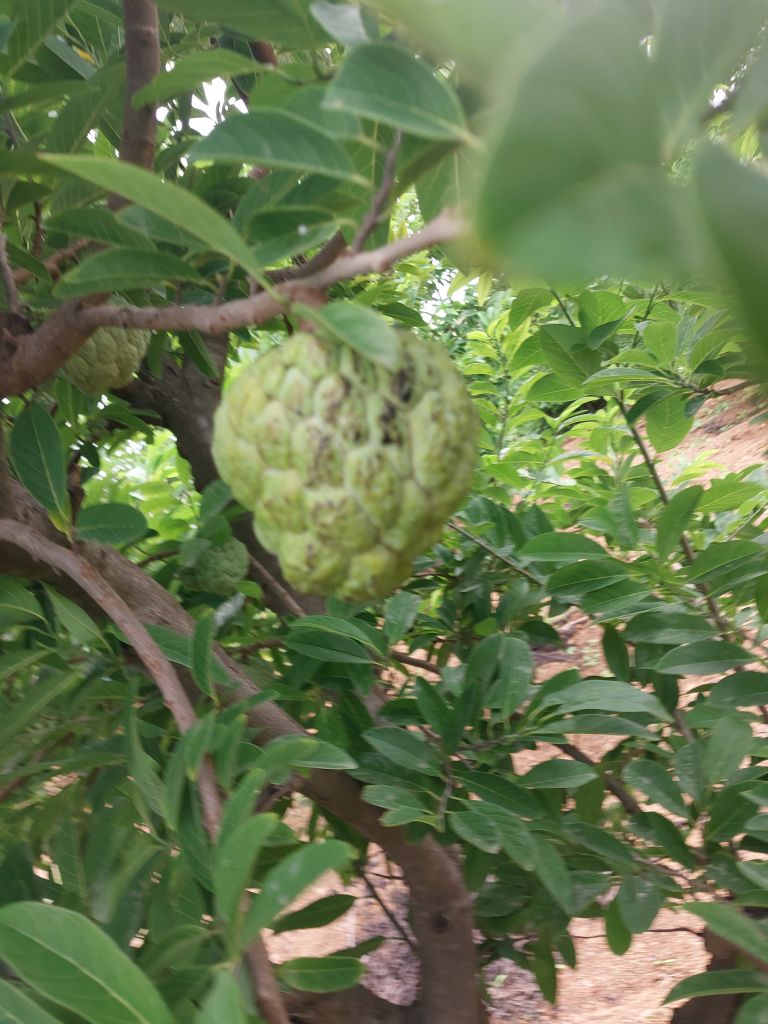
Disease label: Blank Canker